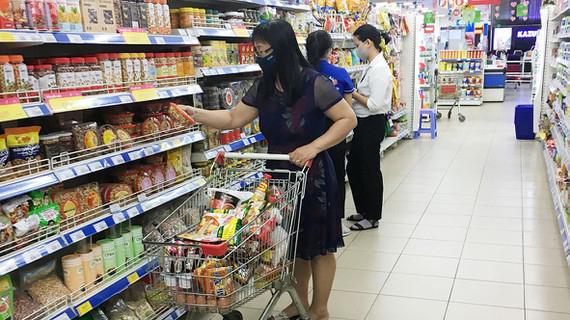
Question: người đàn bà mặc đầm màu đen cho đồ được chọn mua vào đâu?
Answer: xe đẩy siêu thị